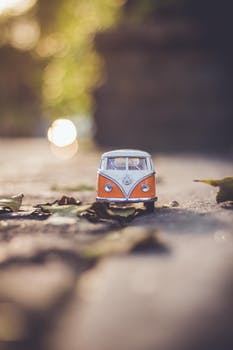
Label: No Watermark